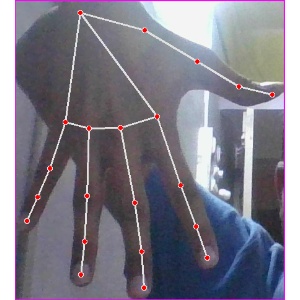
अक्षर: ढ